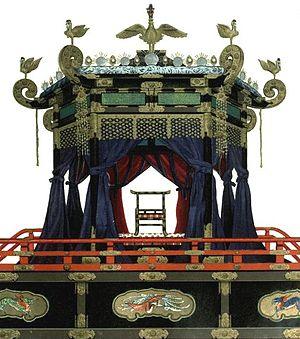
Le trône du chrysanthème, en japonais kōi est le nom couramment donné au trône impérial du Japon, du fait que le mon ou insigne héraldique du chrysanthème à seize pétales est utilisé par les empereurs depuis la période Kamakura. L'empereur Go-Toba, qui aimait beaucoup cette fleur, l'aurait introduite sur ses vêtements et ses biens. Le chrysanthème est devenu l'insigne officiel de l'empereur du Japon en 1869 lors de la restauration de Meiji.